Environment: real
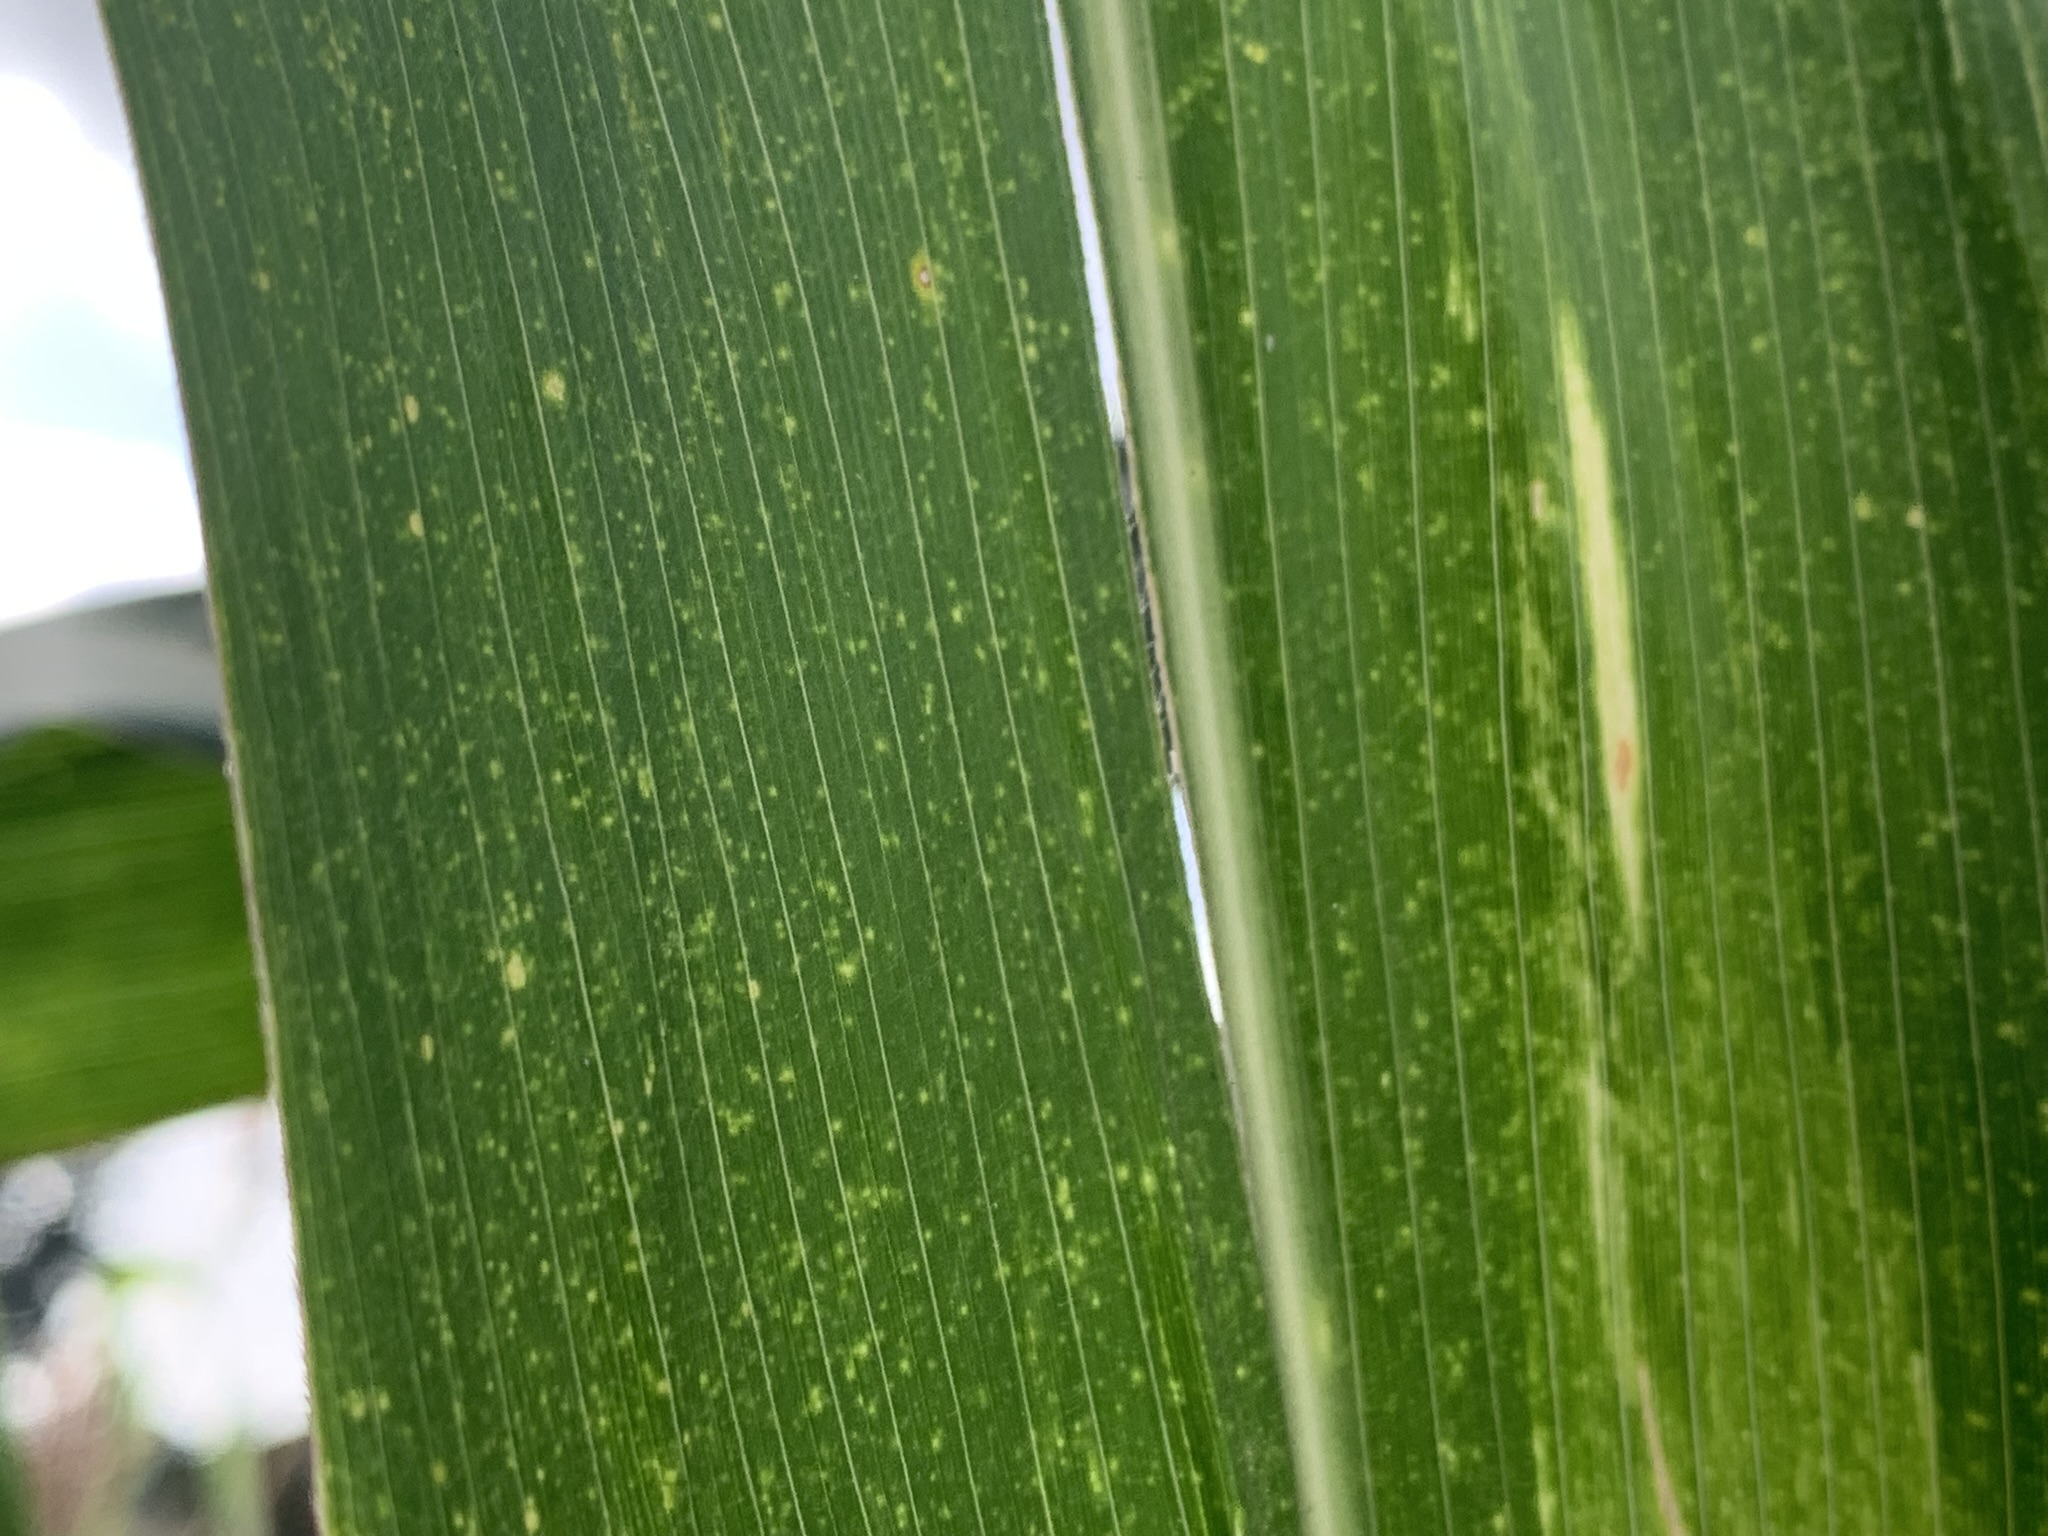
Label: lethal_necrosis